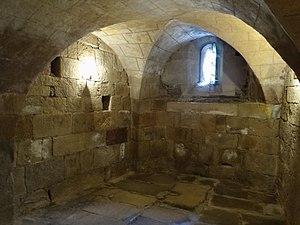
Castelnau-Pégayrols - Église Saint-Michel - La crypte sous le choeur
Castelnau-Pégayrols est une commune française, située dans le département de l'Aveyron en région Occitanie.
L'église Saint-Michel est une église catholique située à Castelnau-Pégayrols, en France.